Soapdish

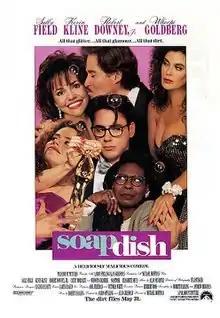
Theatrical release poster

Soapdish is a 1991 American comedy film directed by Michael Hoffman, from a screenplay by Robert Harling and Andrew Bergman. The film was produced by Aaron Spelling and Alan Greisman, and executive produced by Herbert Ross.